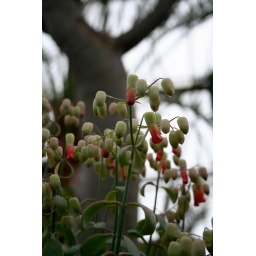
A plant in the arid house of the Botanical Gardens, Edinburgh